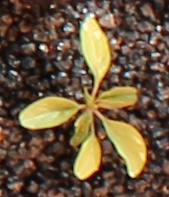
Label: Palmer Amaranth